Ground-adjustable propeller

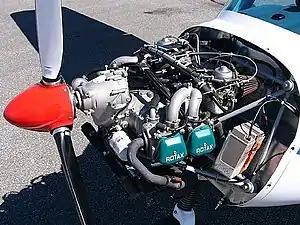
A ground adjustable propeller on a Rotax 912S engine, mounted in a 3Xtrim 3X55 Trener.

A ground-adjustable propeller is a simple type of aircraft variable-pitch propeller where the blade angle can be adjusted between pre-set limits of fine and coarse pitch. As its name implies, a ground-adjustable propeller may be adjusted only when the aircraft is on the ground and when the engine is not running.